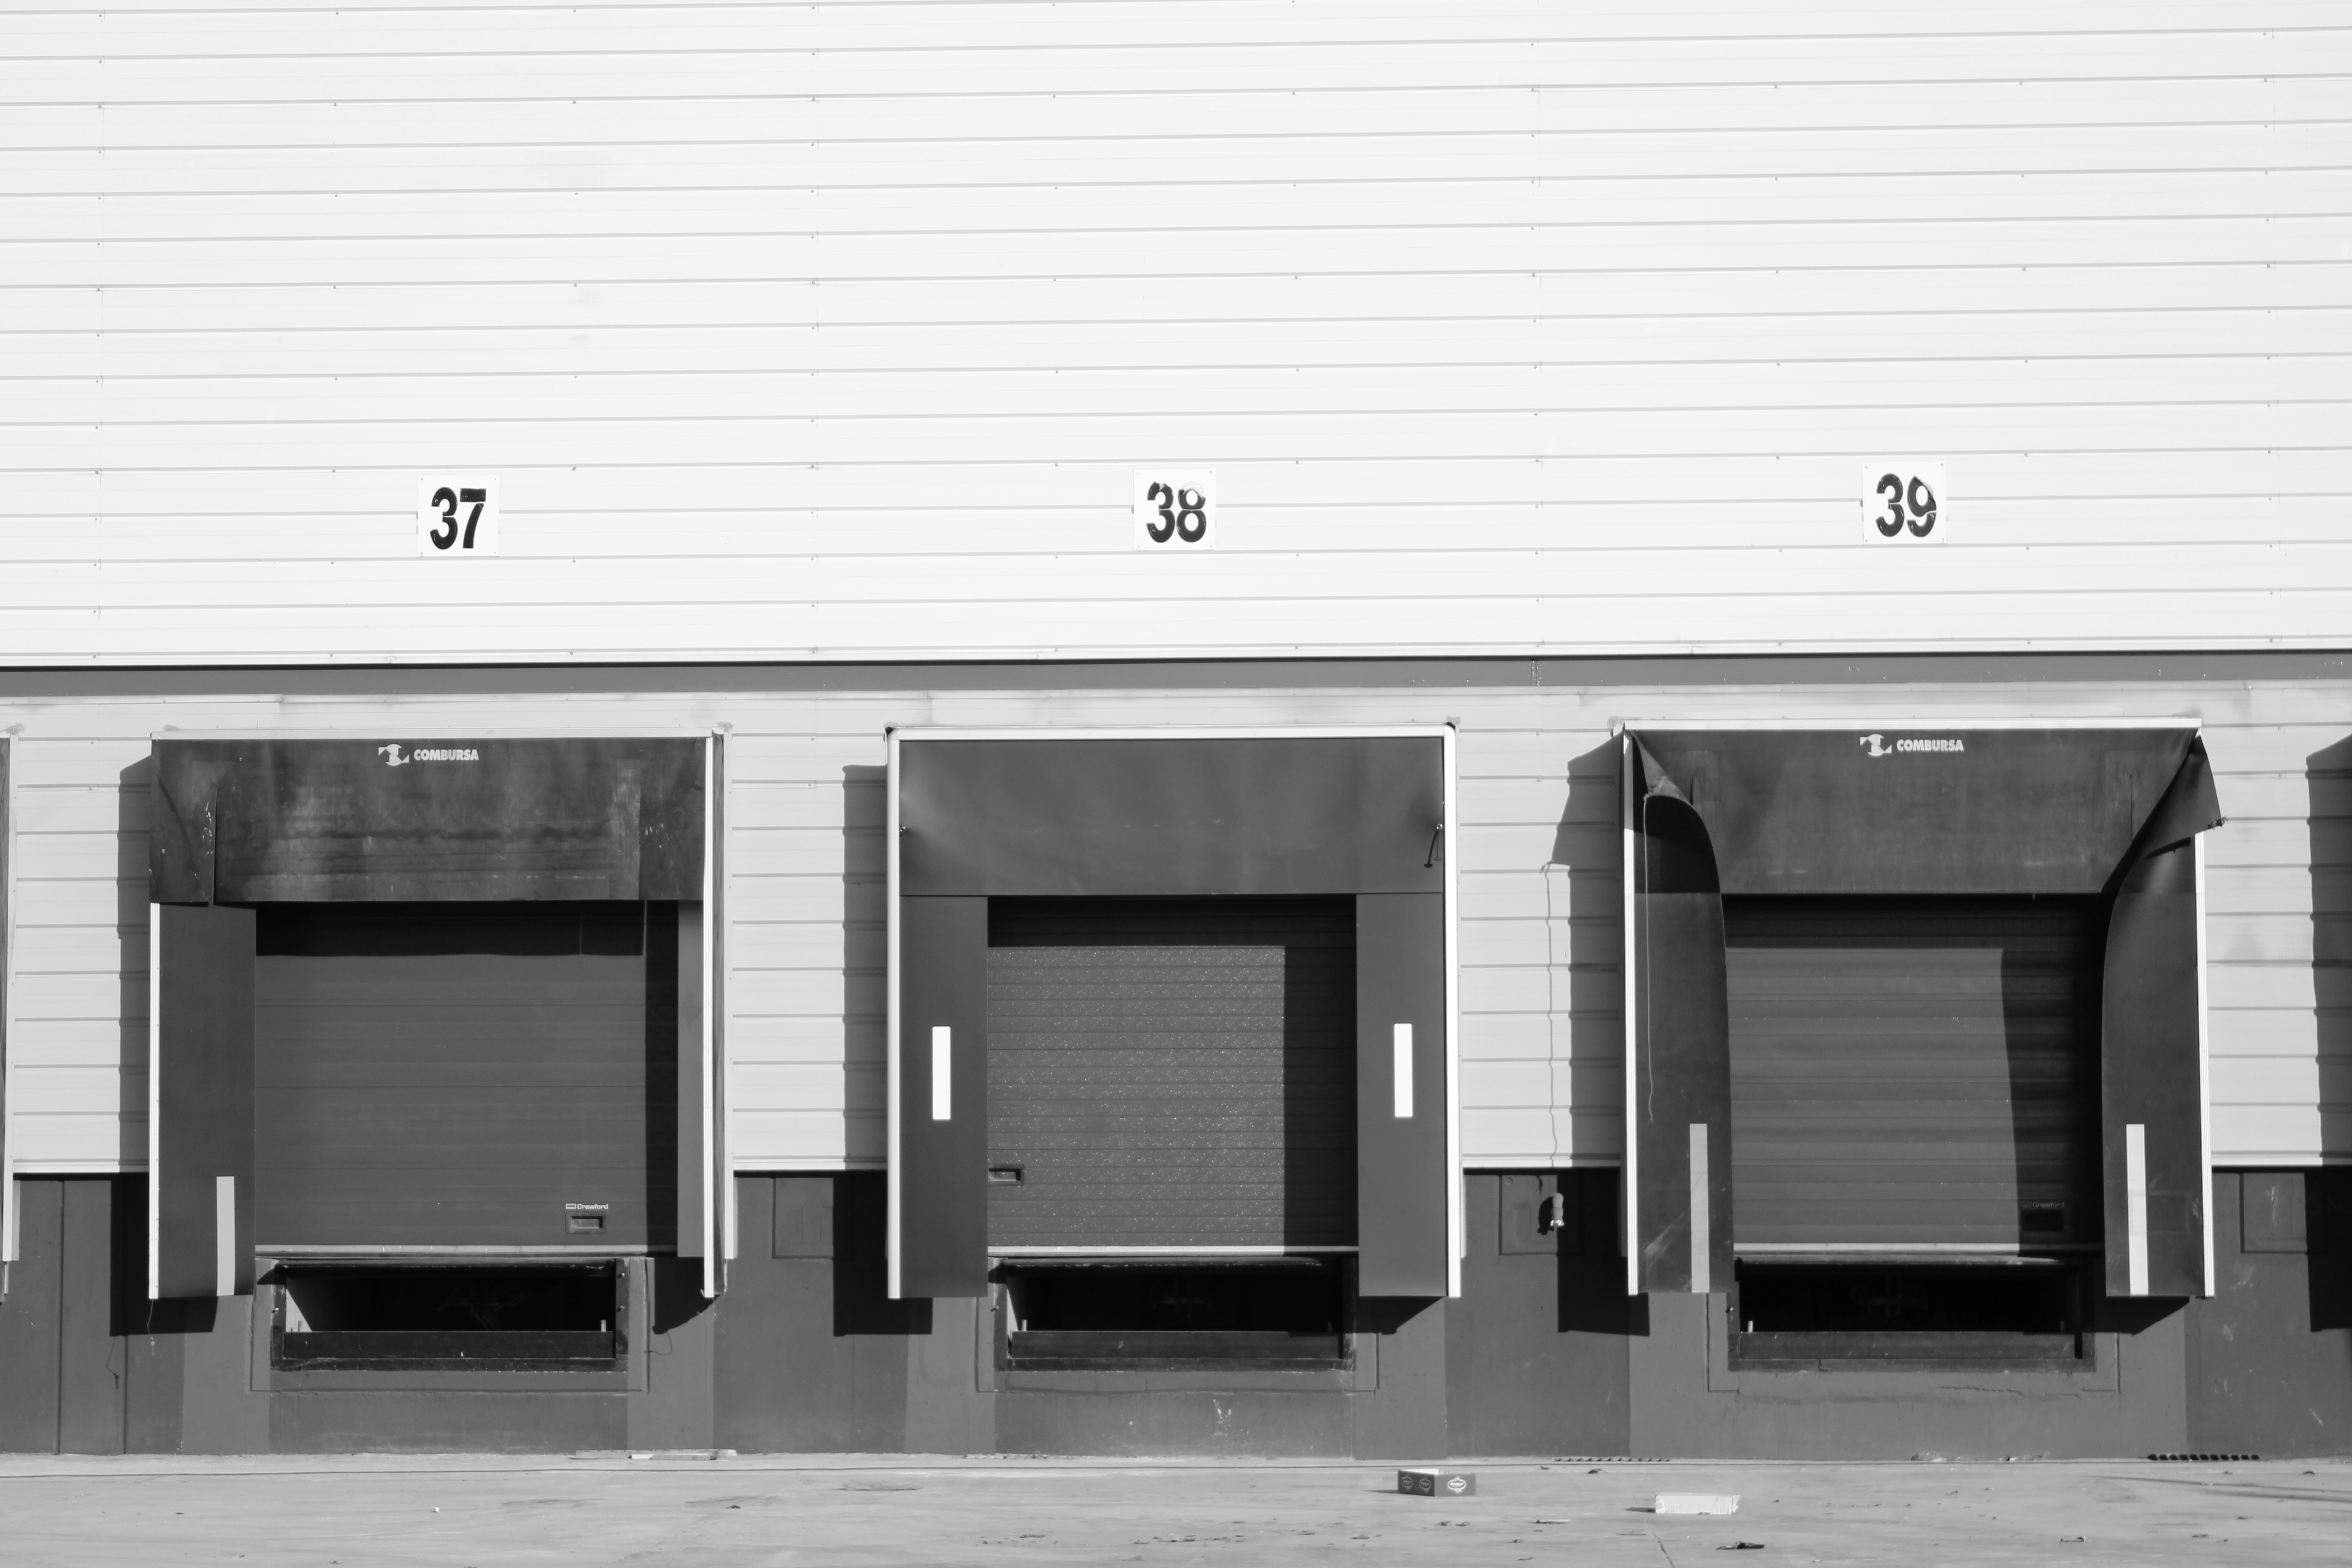
black and white, architecture, wood, white, house, window, home, shop, hall, facade, professional, black, monochrome, door, interior design, design, springs, distribution, shape, logistics, e commerce, monochrome photography, logistics platform, logistics building, logistics warehouse, industrial ship, ship rent, rental platform, logistics park, window covering